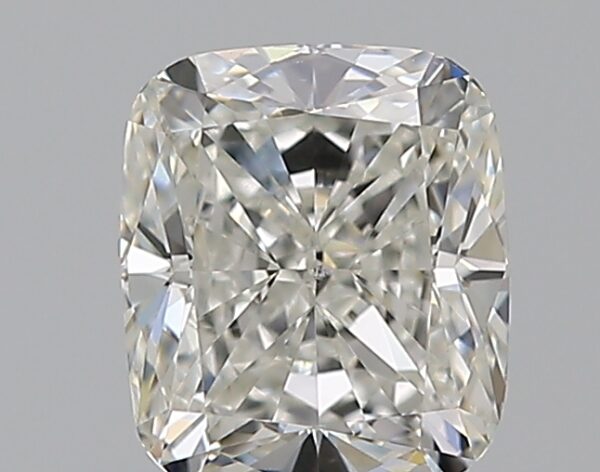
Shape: cushion
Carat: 0.9
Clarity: VS2
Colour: H
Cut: EX
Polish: EX
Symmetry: VG
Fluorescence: N
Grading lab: GIA
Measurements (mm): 5.86 x 5.02 x 3.48